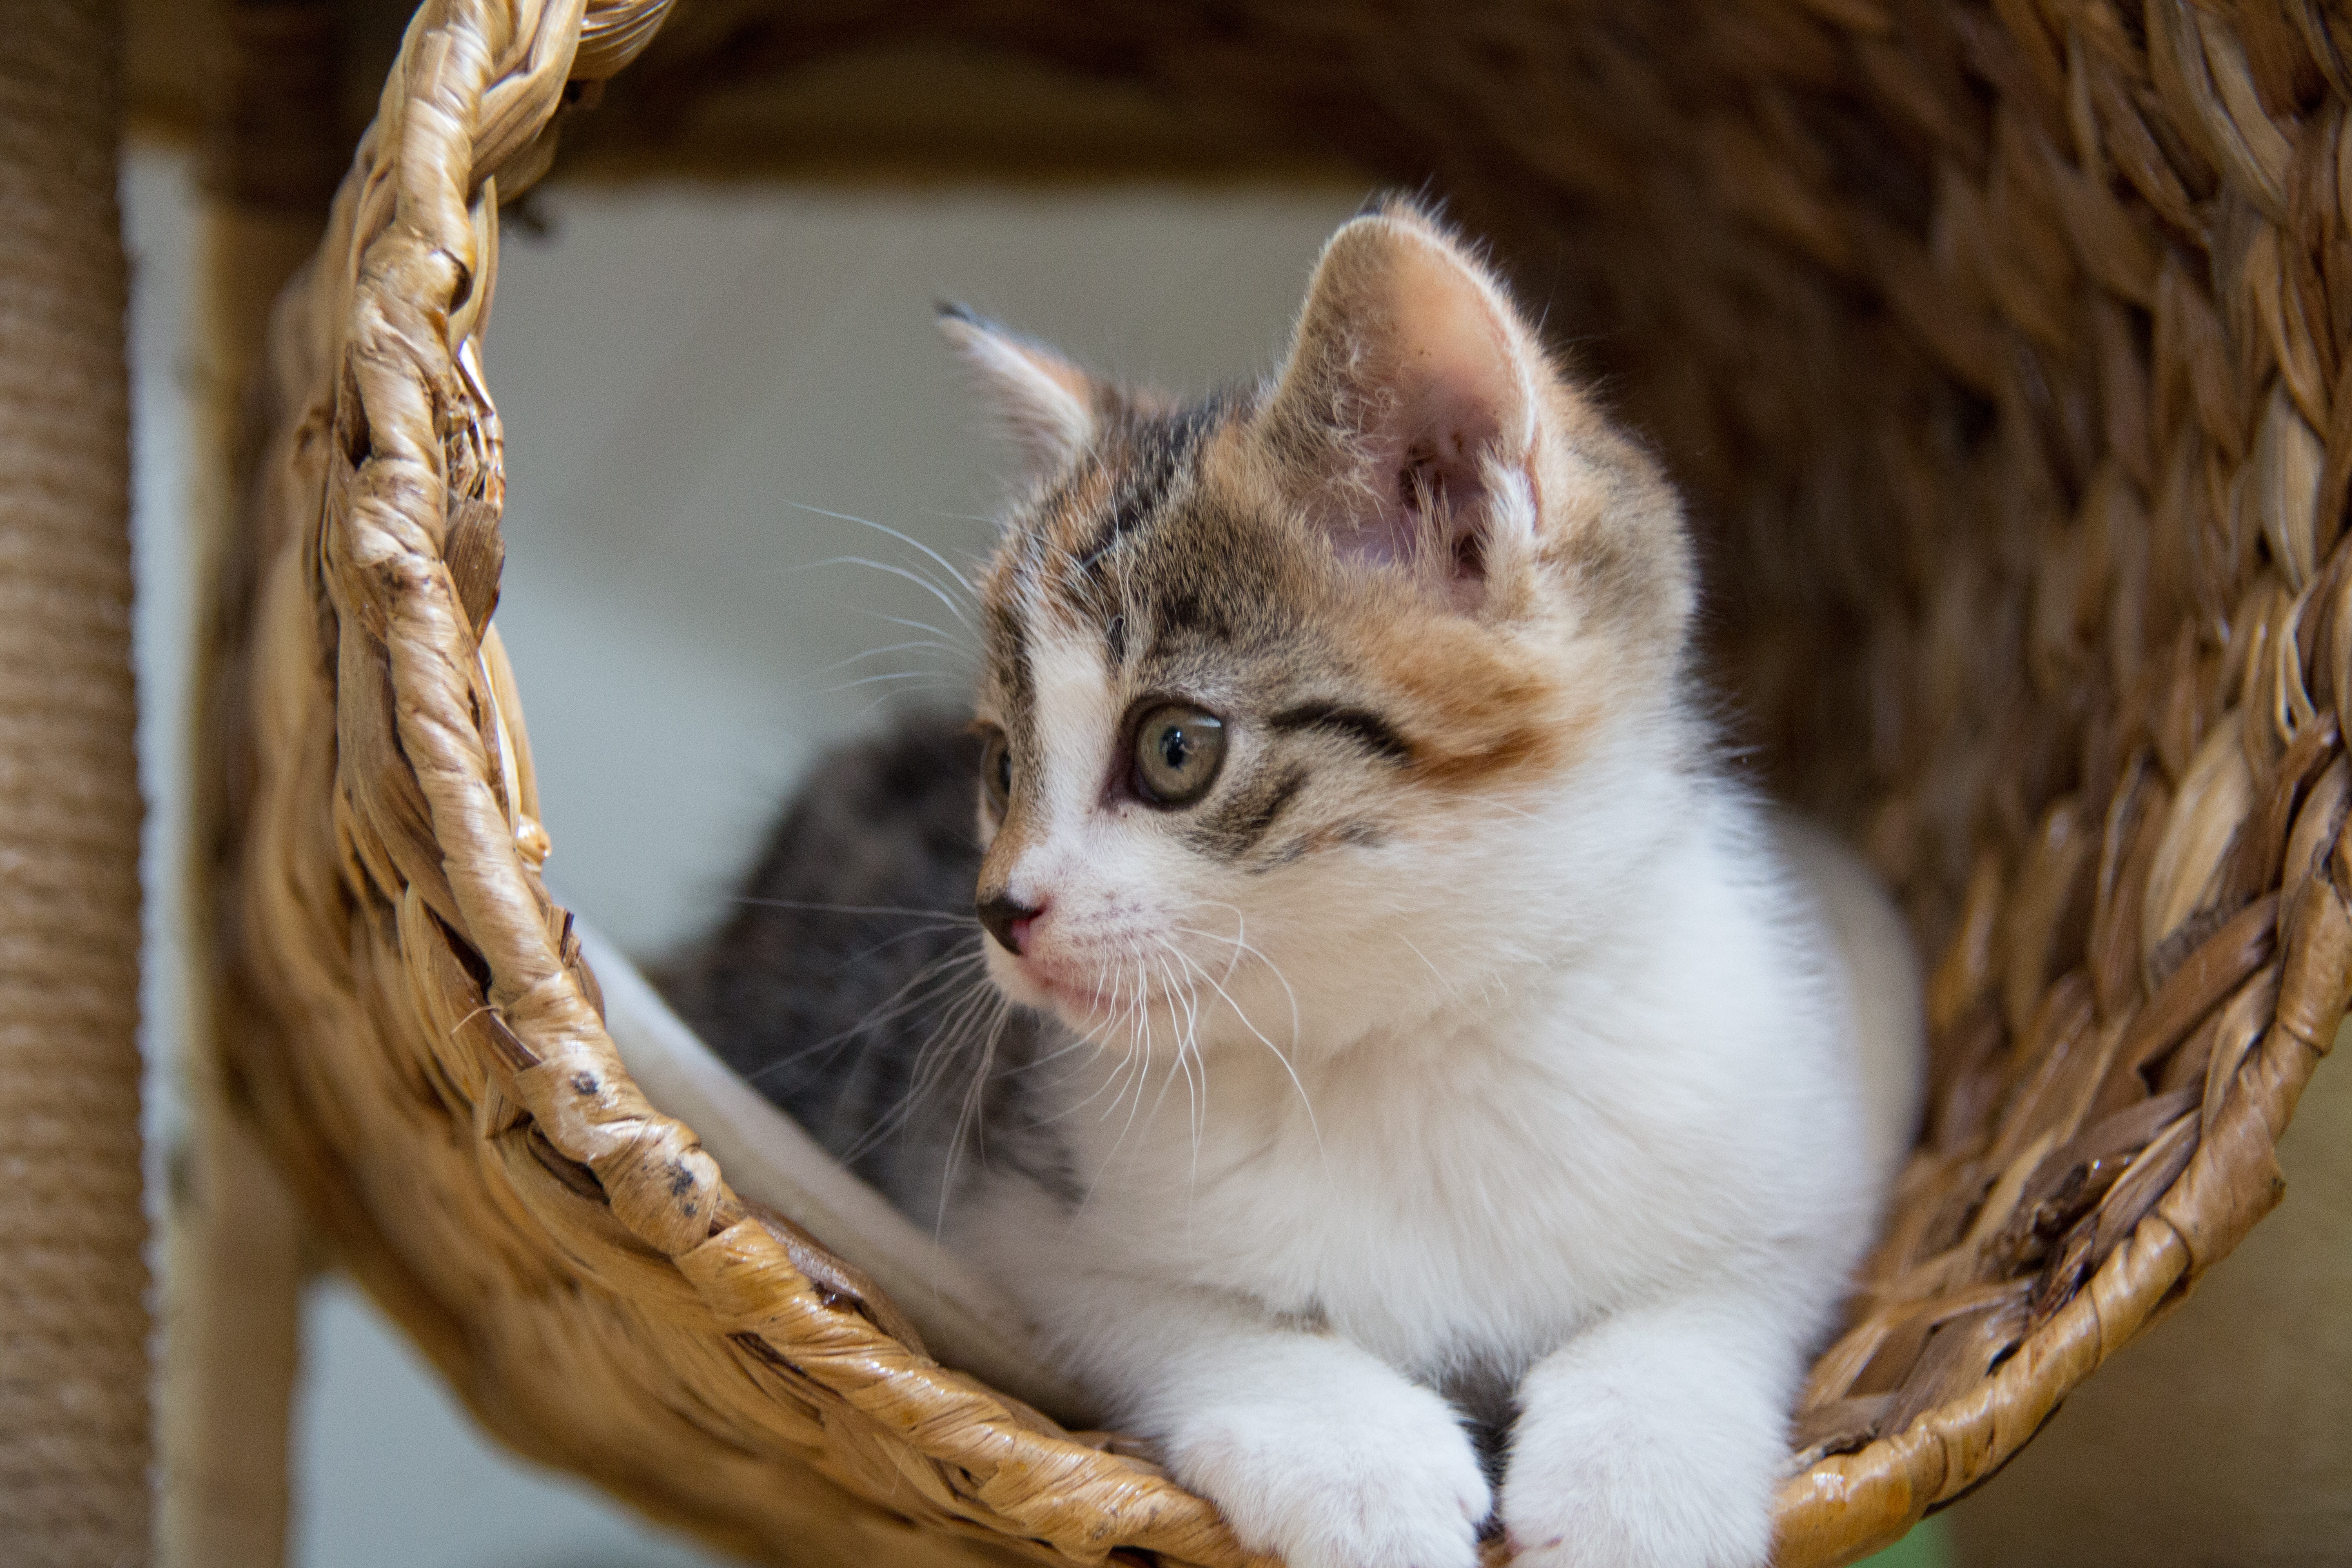
kitten, cat, mammal, fauna, close up, whiskers, vertebrate, lucky cat, interested, kratzbaum, small to medium sized cats, cat like mammal